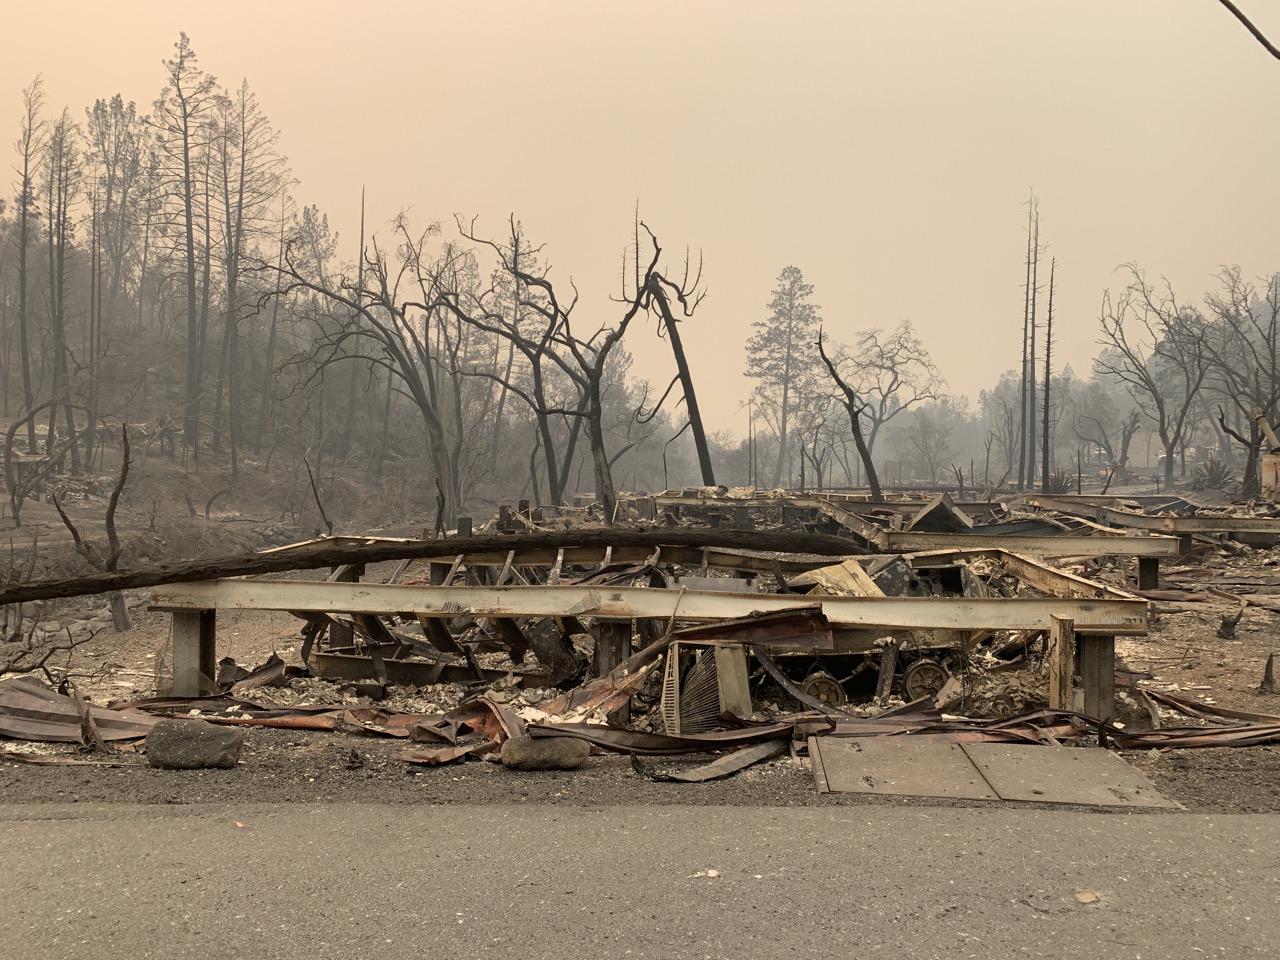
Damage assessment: destroyed